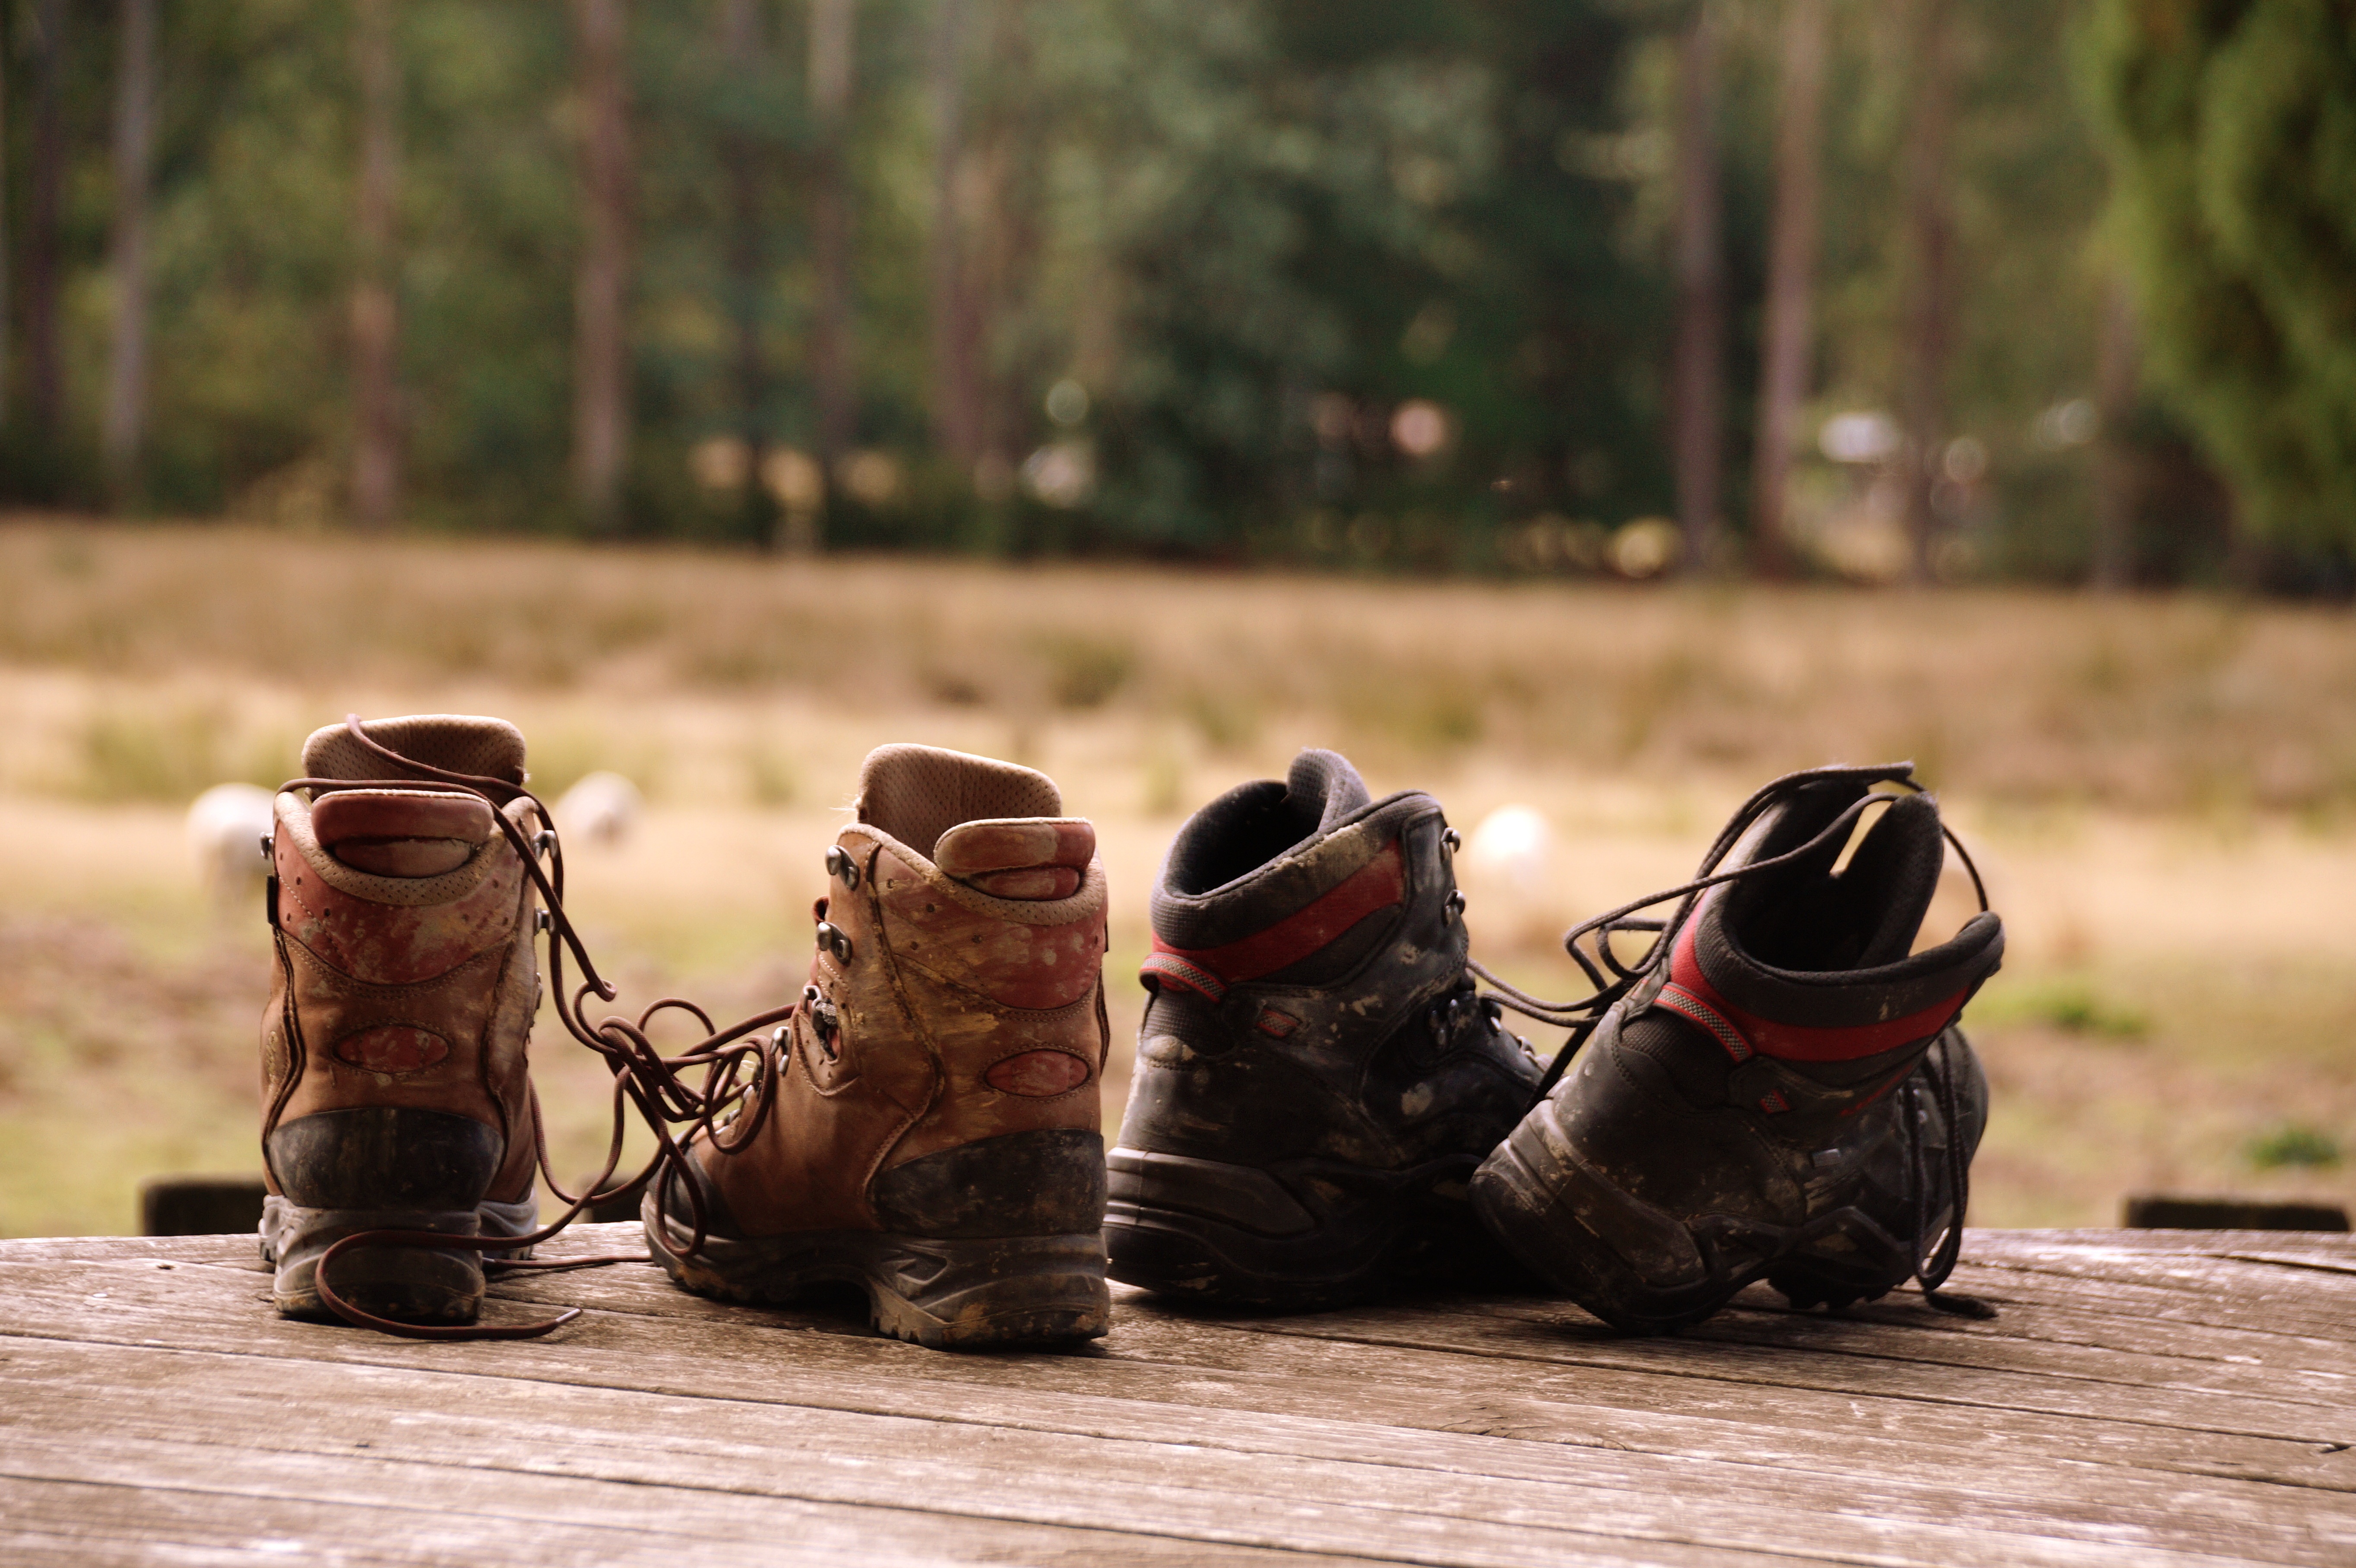
shoe, hiking, military, boot, leg, spring, freedom, leisure, footwear